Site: brandenburg
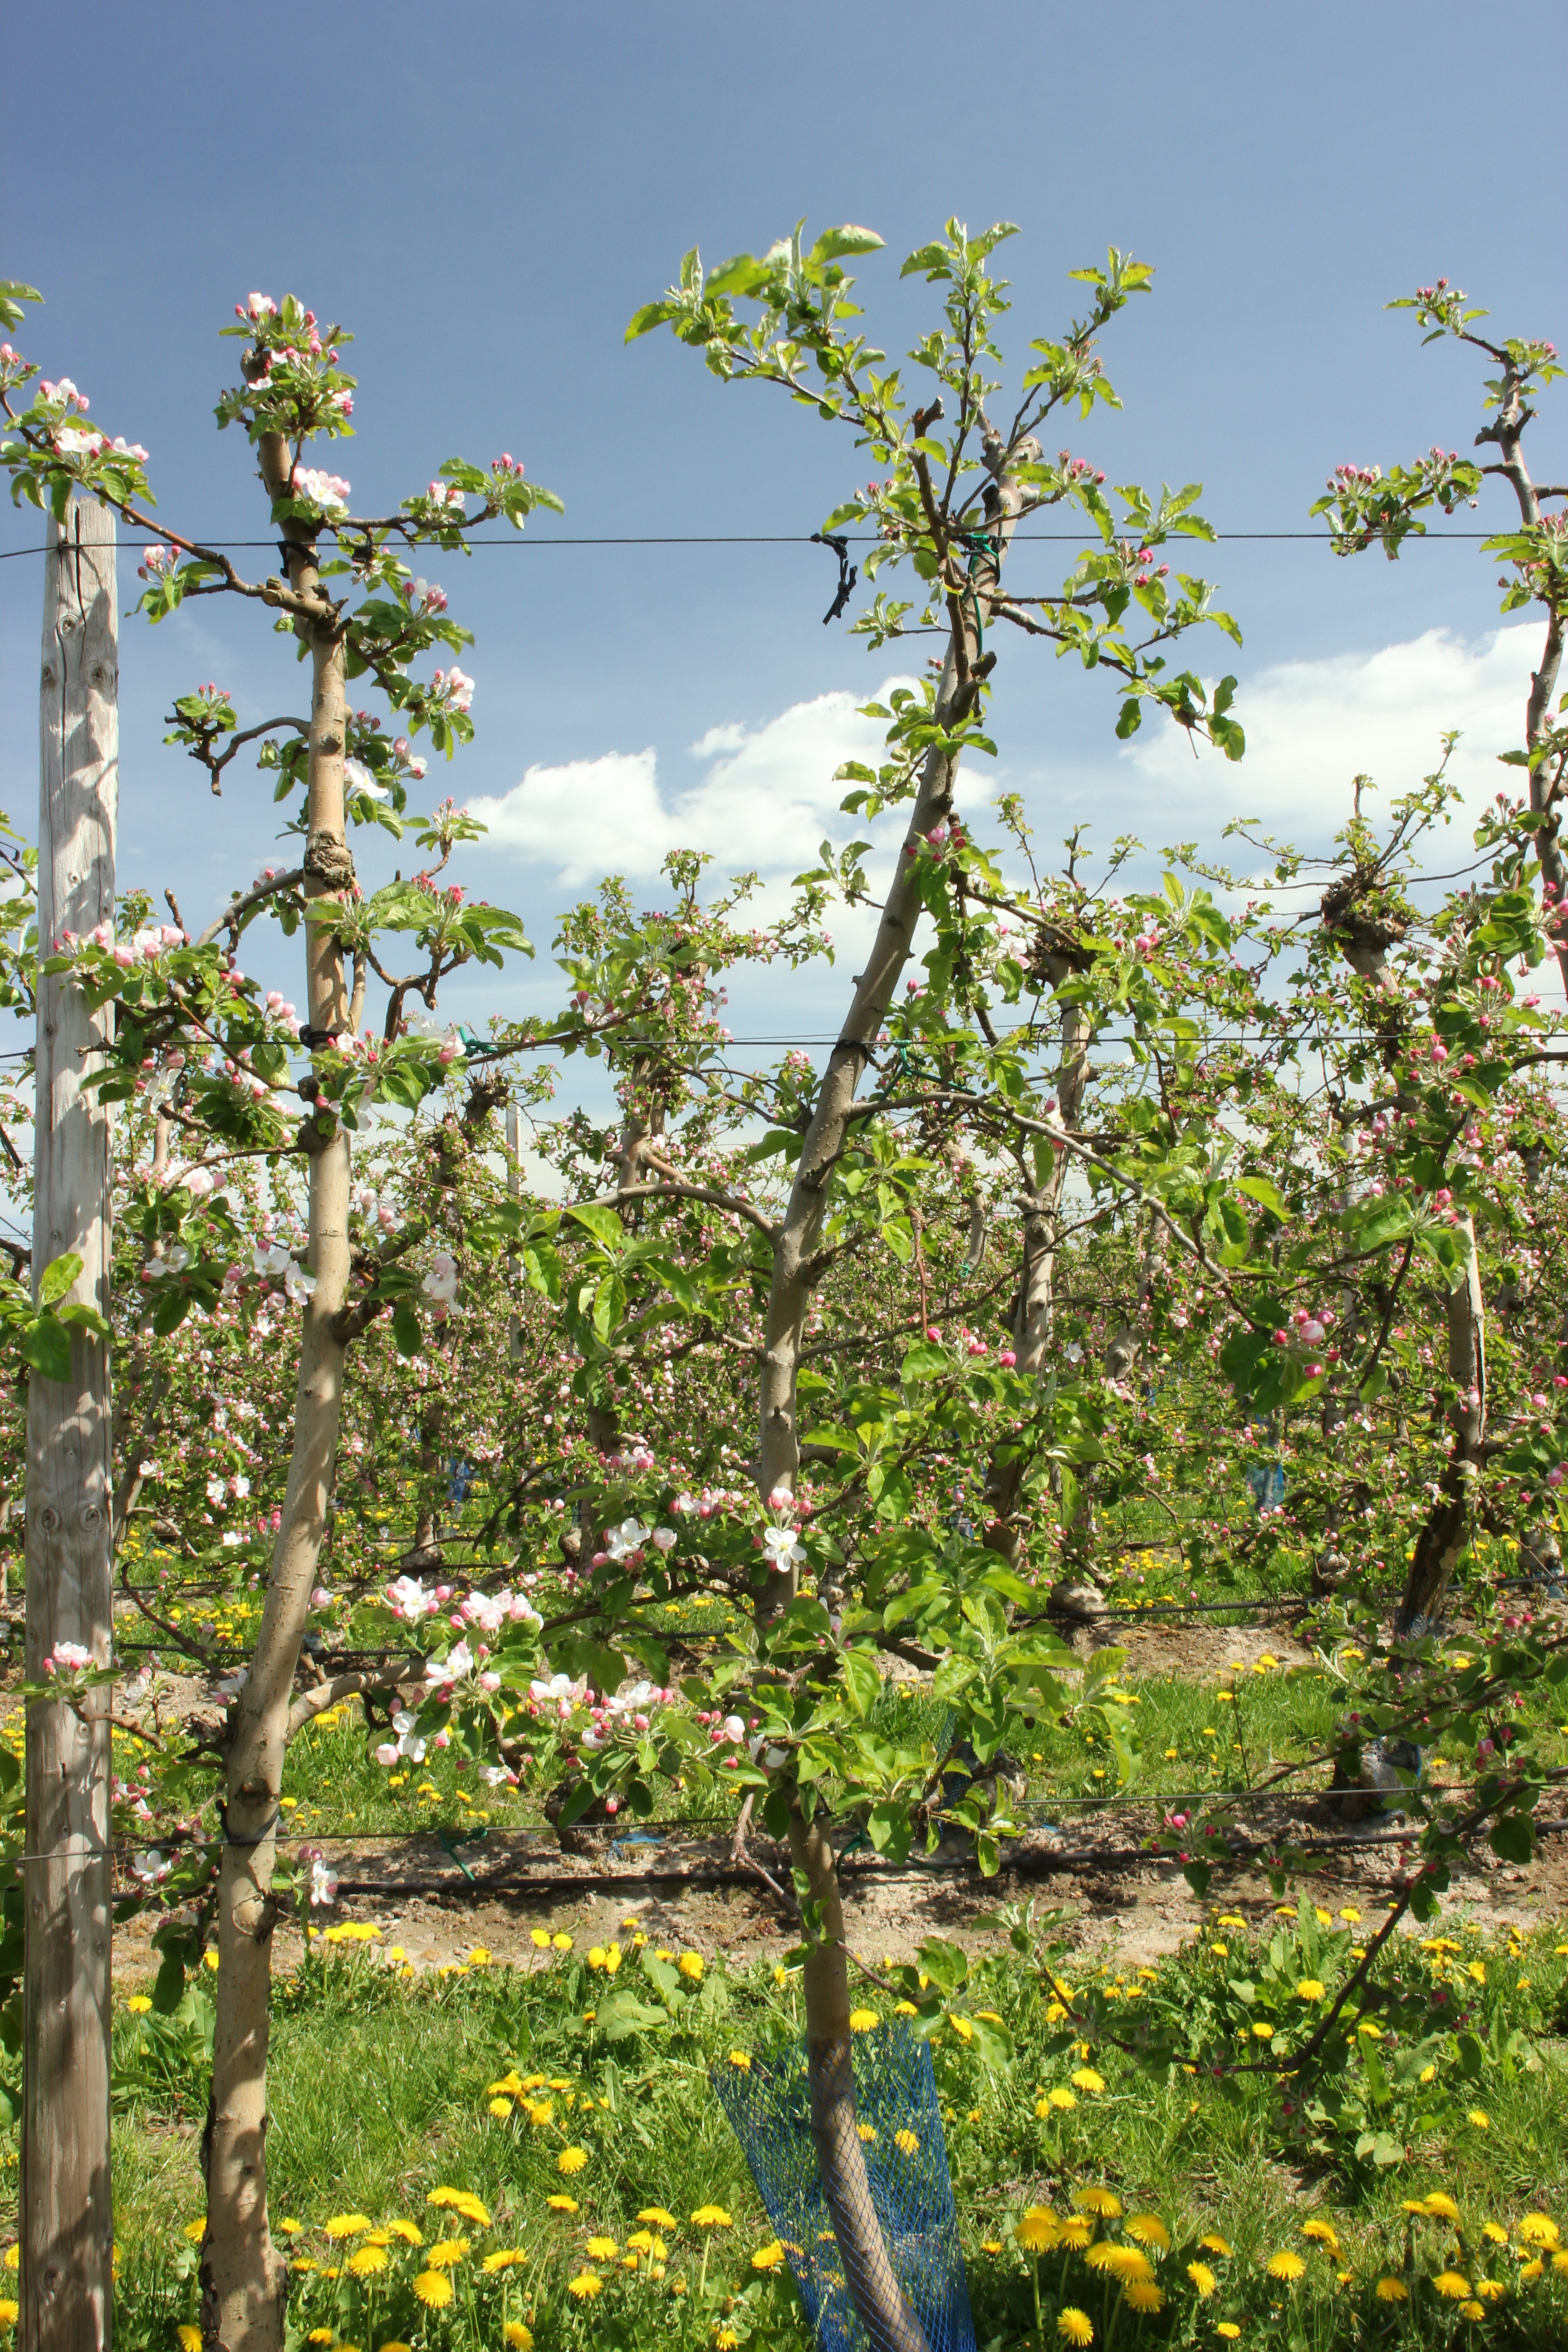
Growth stage (BBCH 57): Inflorescence emergence